Swami Swarupanand

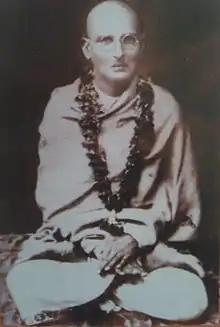
Portrait of Swami Swarupanand Ji

Born Shri Beli Ram Ji, Shri Swami Swarupanand Ji Maharaj (1 February 1884 – 9 April 1936), was an Indian Guru of Shri Paramhans Advait Mat lineage. He is also known as "Shri Nangli Niwasi Bhagwaan Ji", as "Hari Har Baba", as "Sadhgurudev Ji" and as "Second Guru". Born in the village of Teri in Kohat district, India (now in Pakistan), he was initiated into the sanyasas in the early 1900s in Teri by Shri Paramhans Swami Advaitanand Ji, who named him Shri Swami Swarupanand Ji. During Swami Advaitanand ji's life, Swami Swarupanand ji created an order of "sanyasis" (or renunciates) in northern India and founded several centers with the purpose of disseminating his master's teachings.